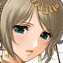
Portrait style: Anime Portrait